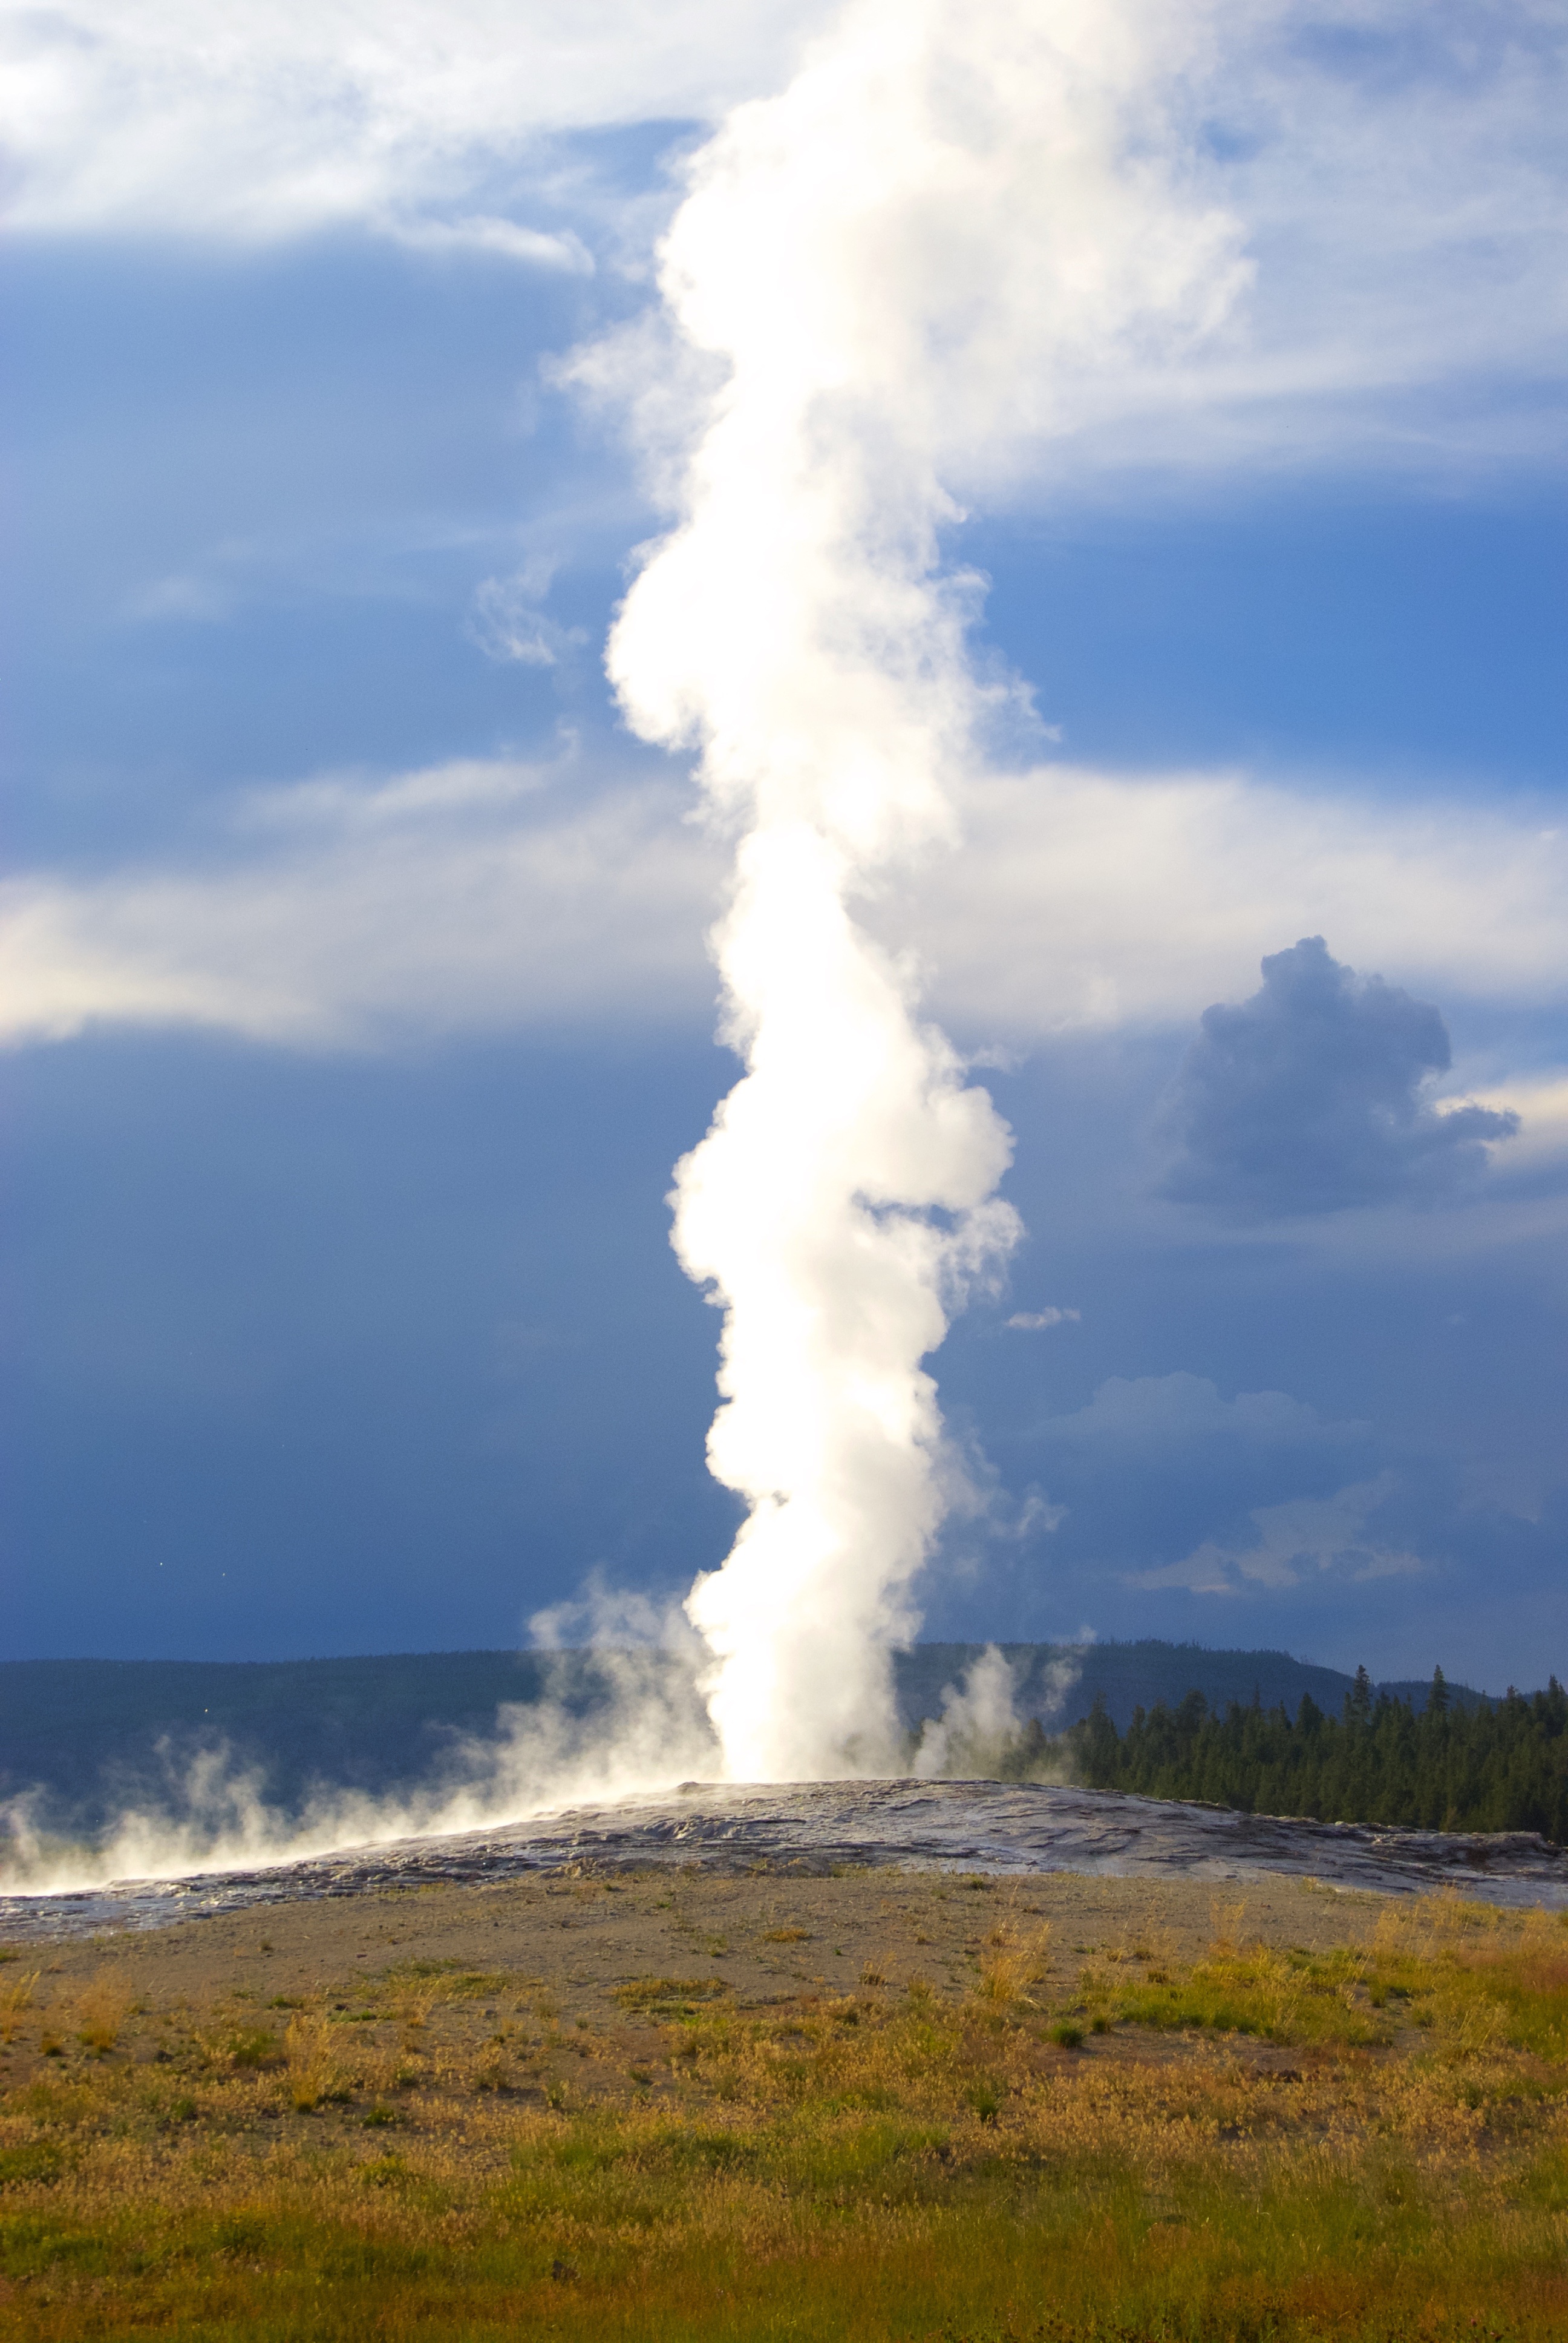
sea, cloud, sky, prairie, steam, park, landmark, tourism, plain, body of water, yellowstone, national, geology, geyser, hot spring, thermal, landform, old faithful, erupting, geographical feature, atmosphere of earth